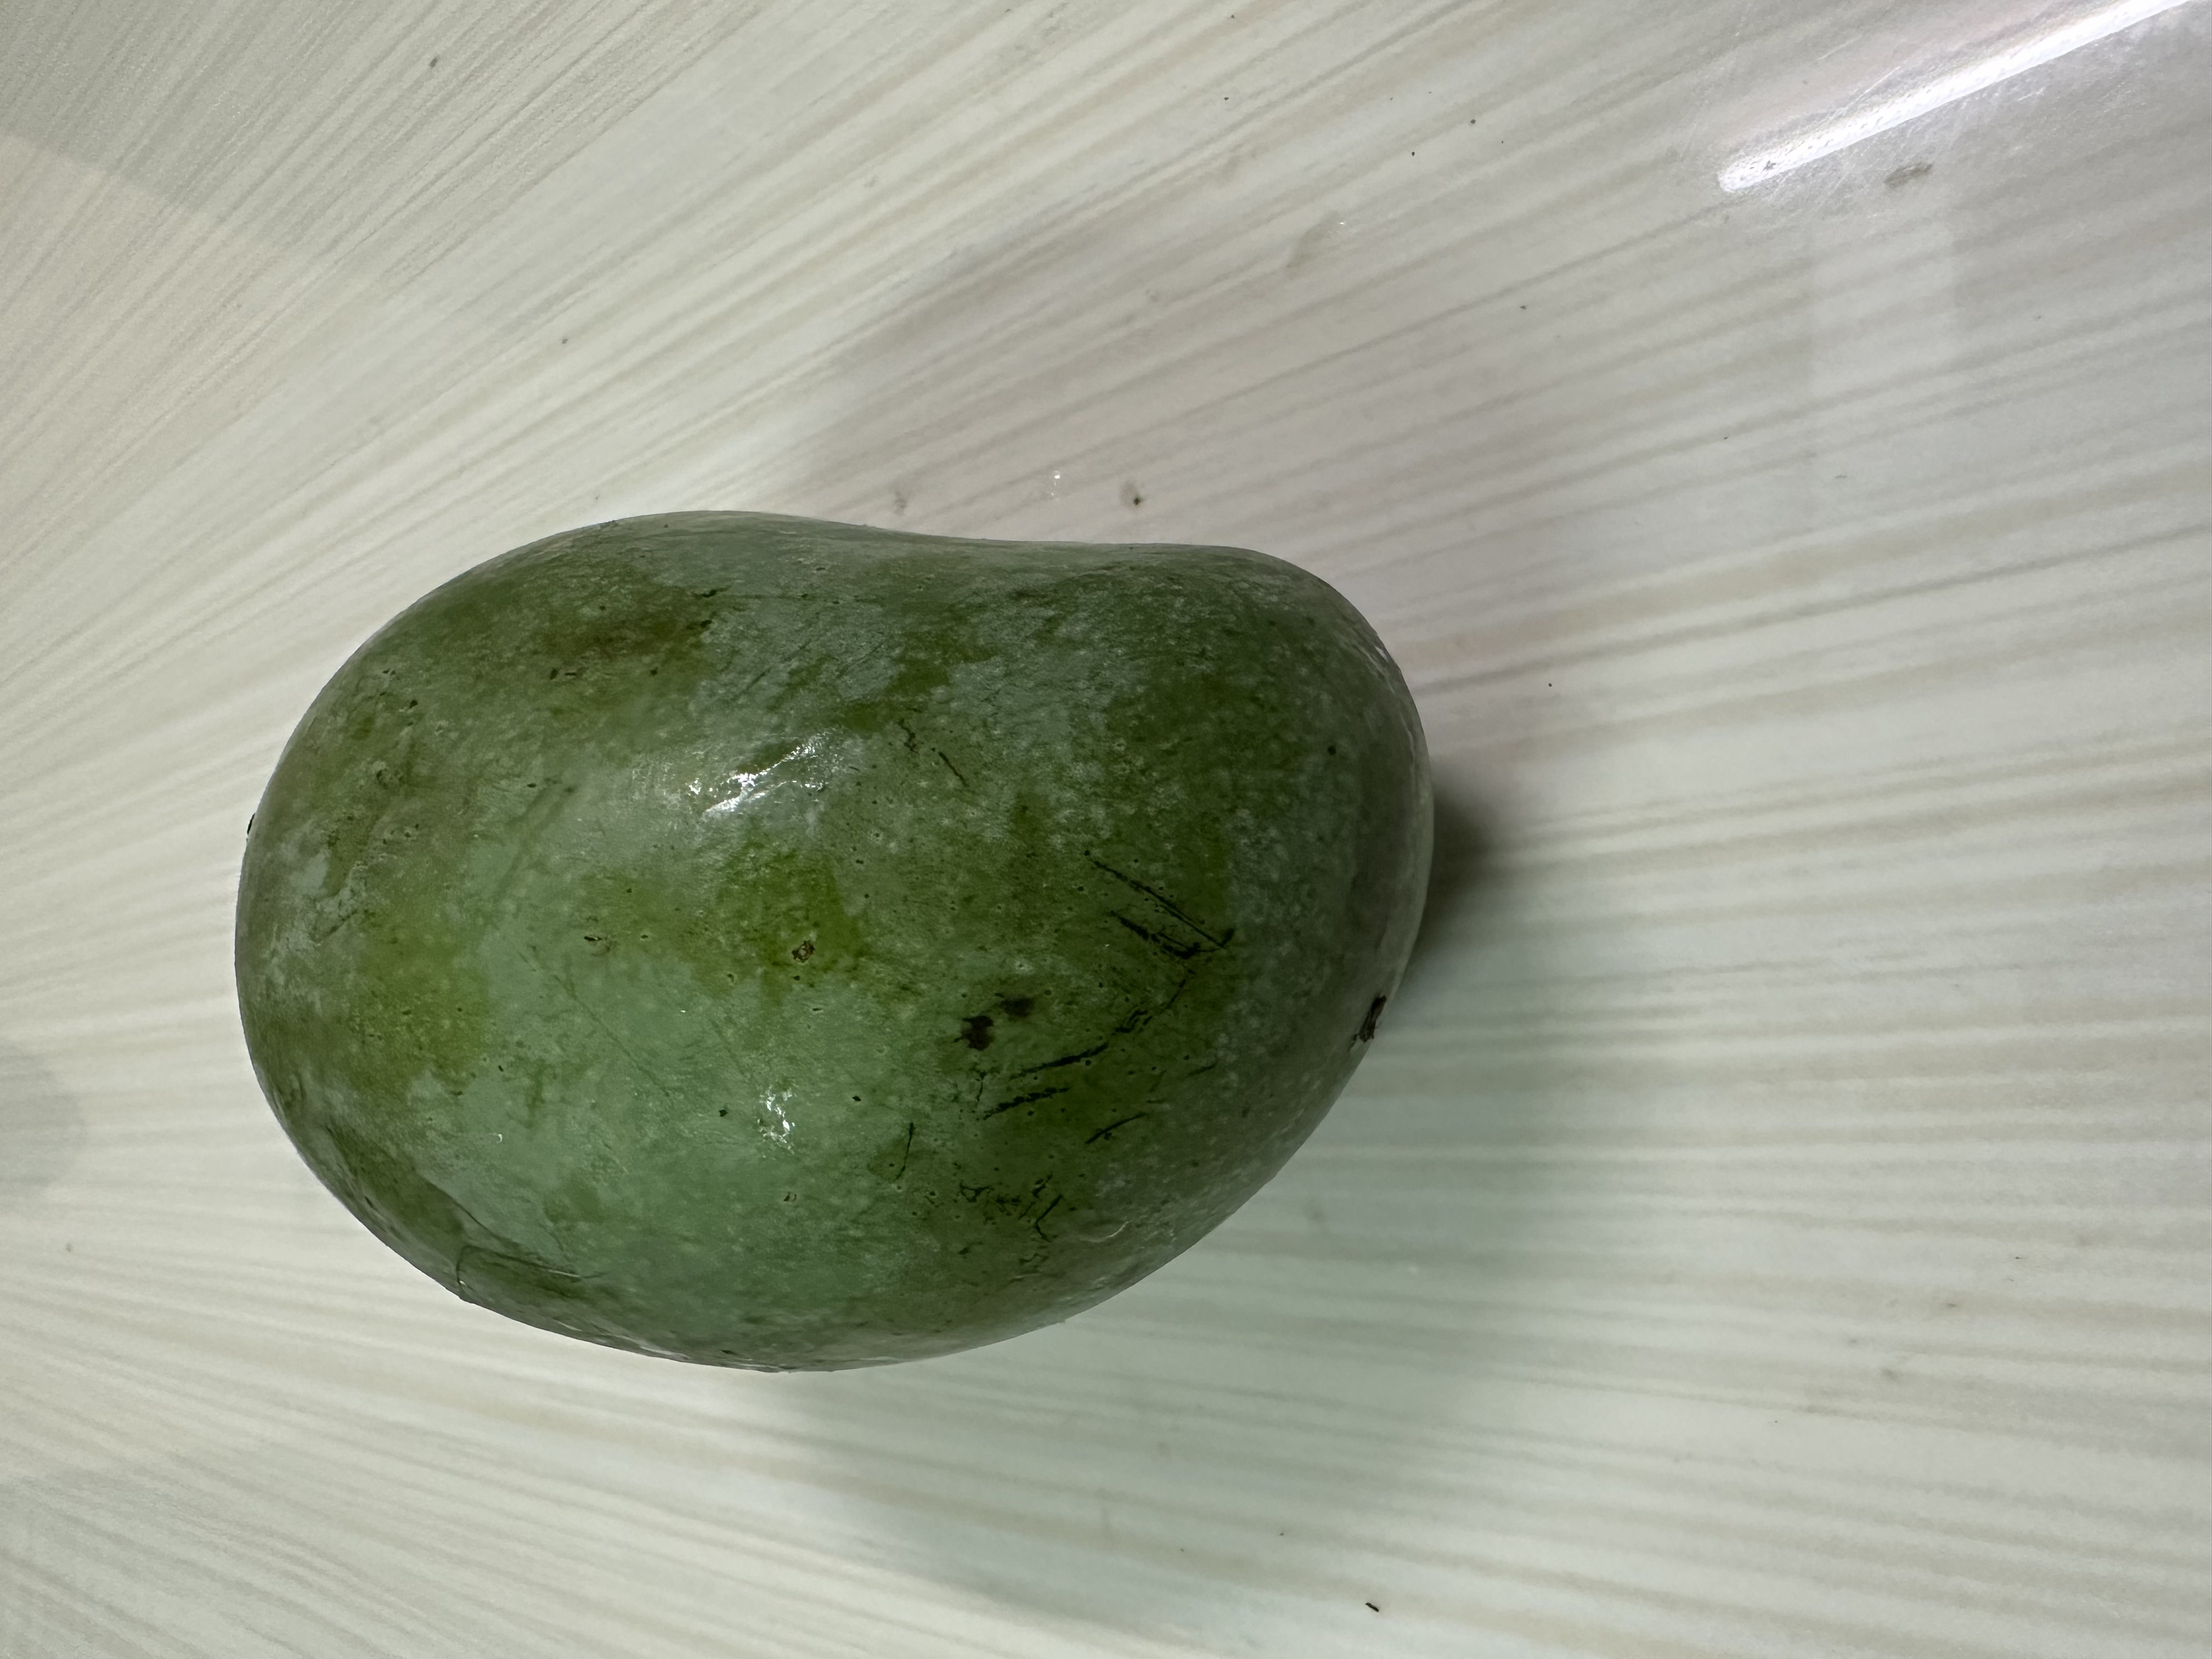
Mango variety: Amrapali